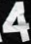
Number: 4